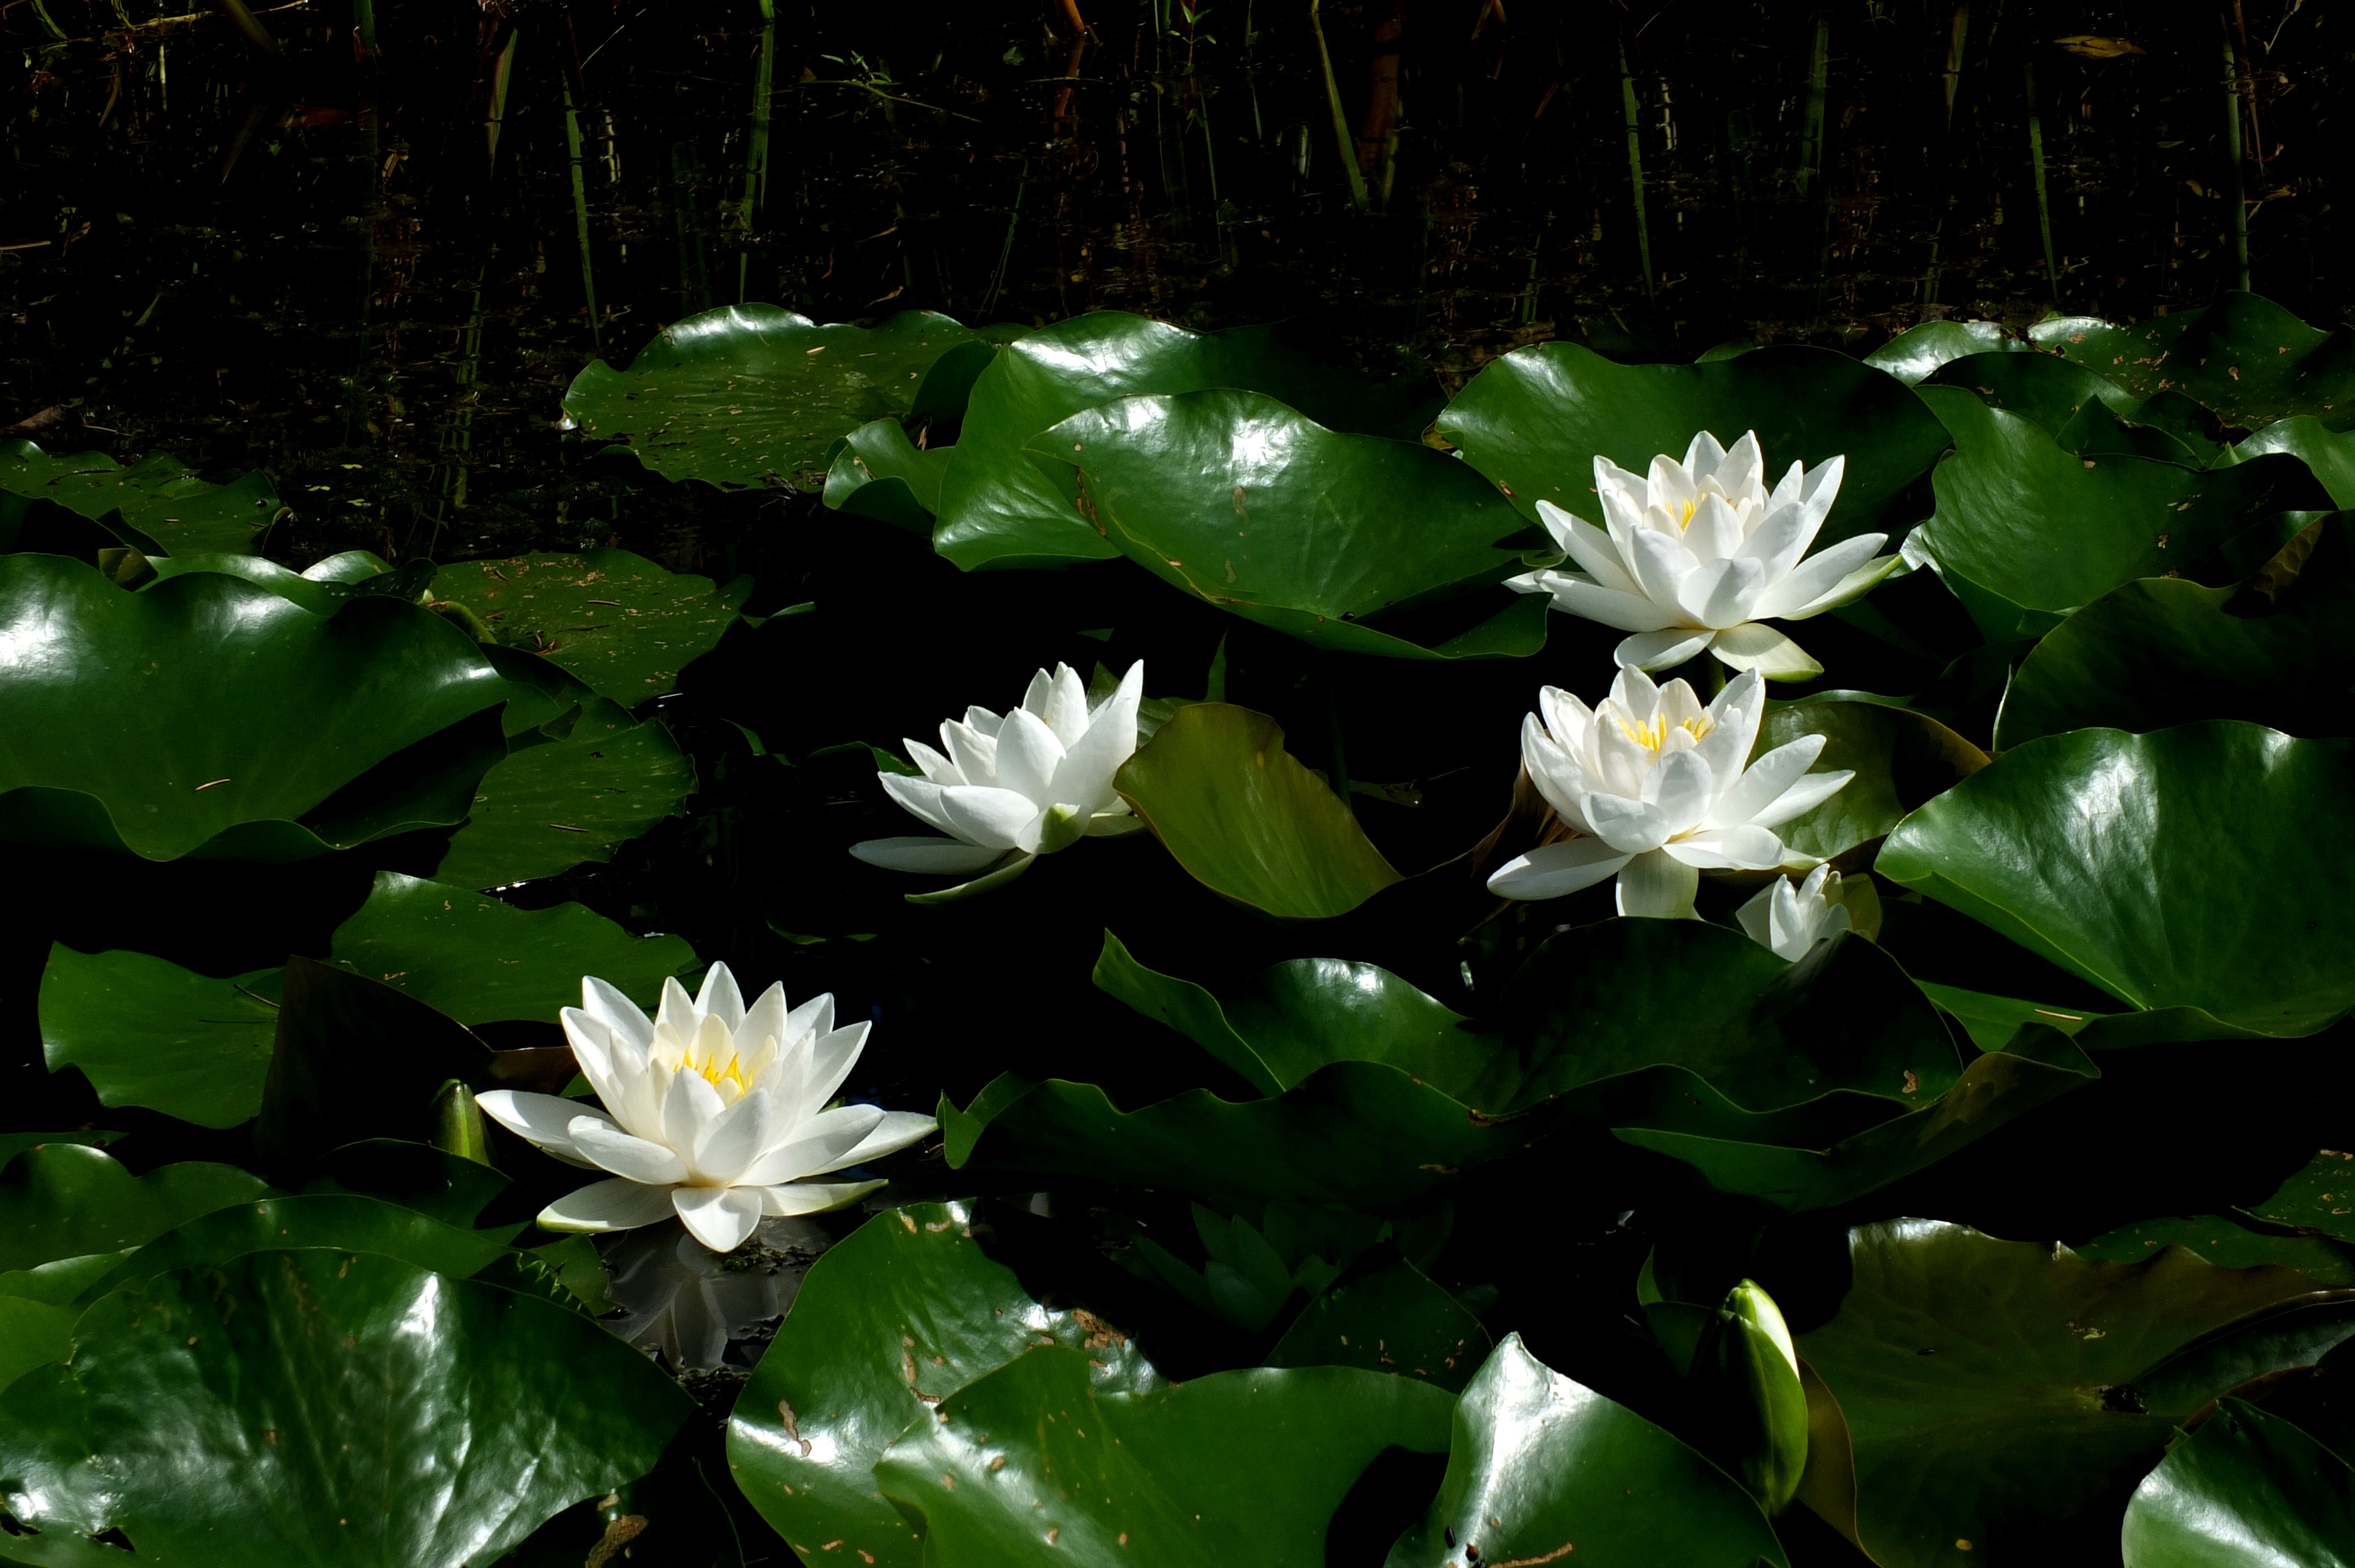
nature, blossom, plant, sunlight, leaf, flower, petal, summer, pond, green, botany, garden, sacred lotus, aquatic plant, flora, water lily, flowers, lotus flower, september, july, lotus, germany, lily, late summer, june, august, midsummer, water flower, lotus blossom, dusseldorf, flowering plant, south park, land plant, lotus family